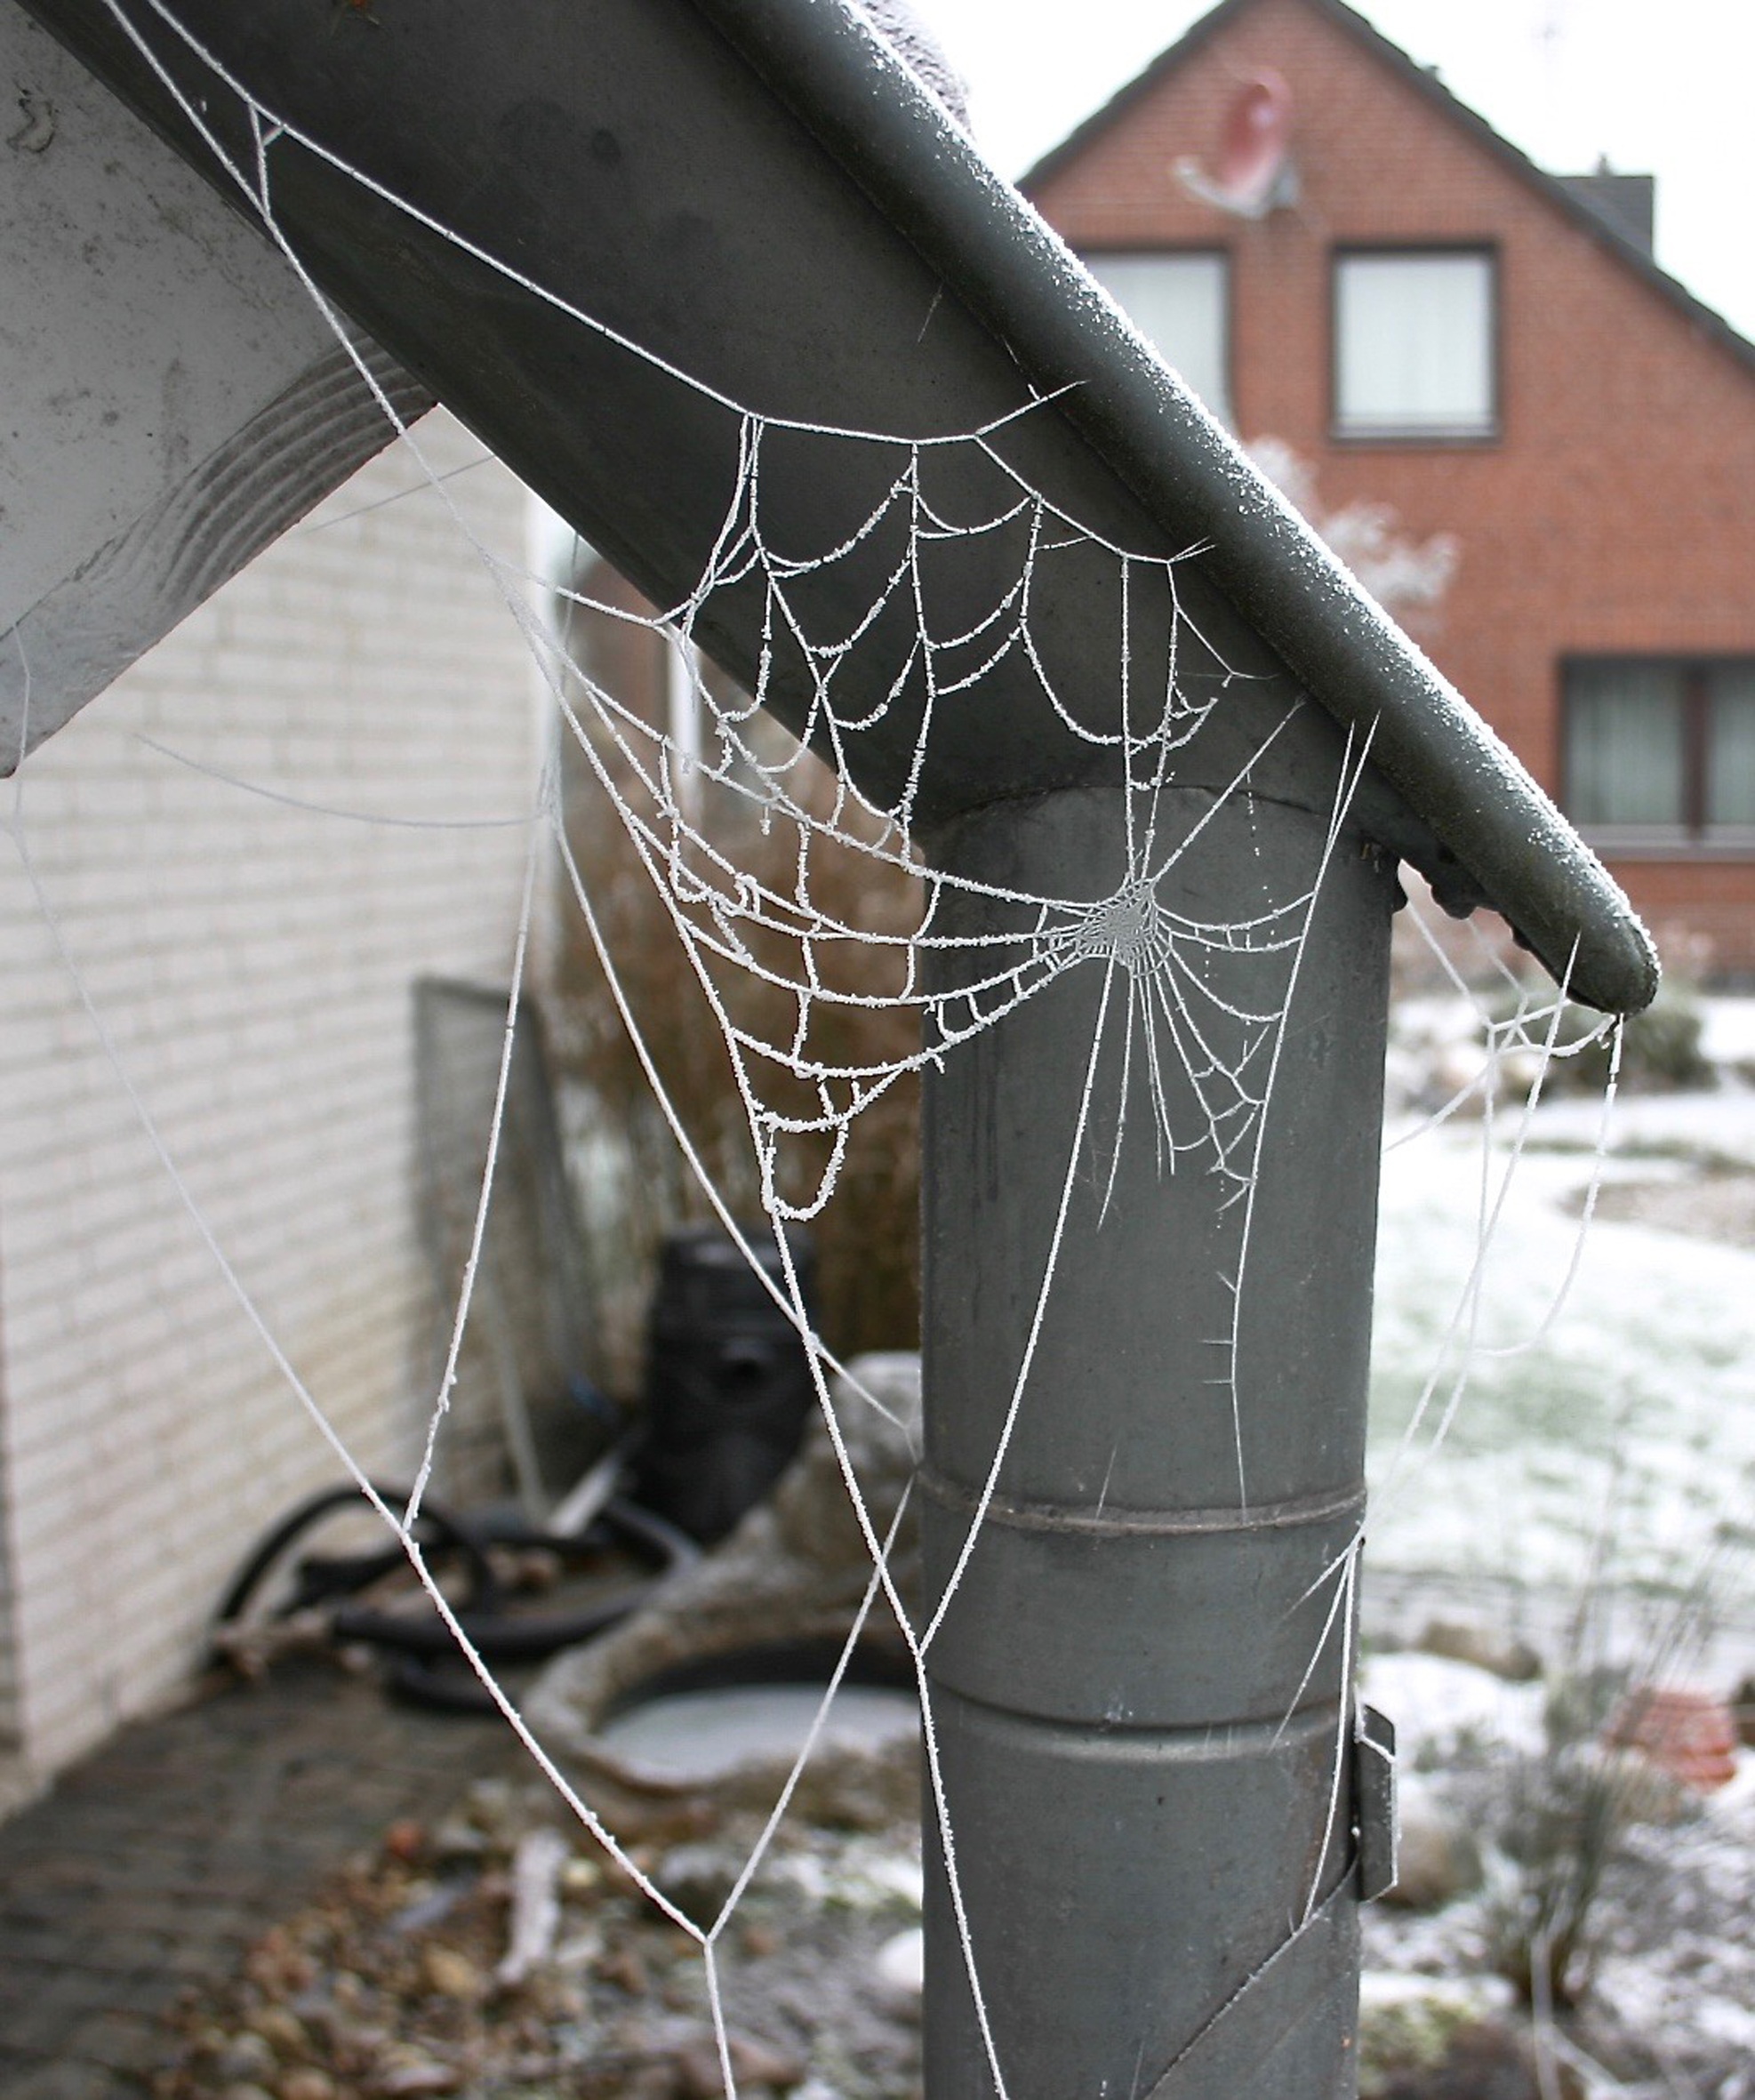
cold, winter, wing, umbrella, material, sculpture, art, iced, wintry, hoarfrost, spider webs, winter mood, outdoor structure